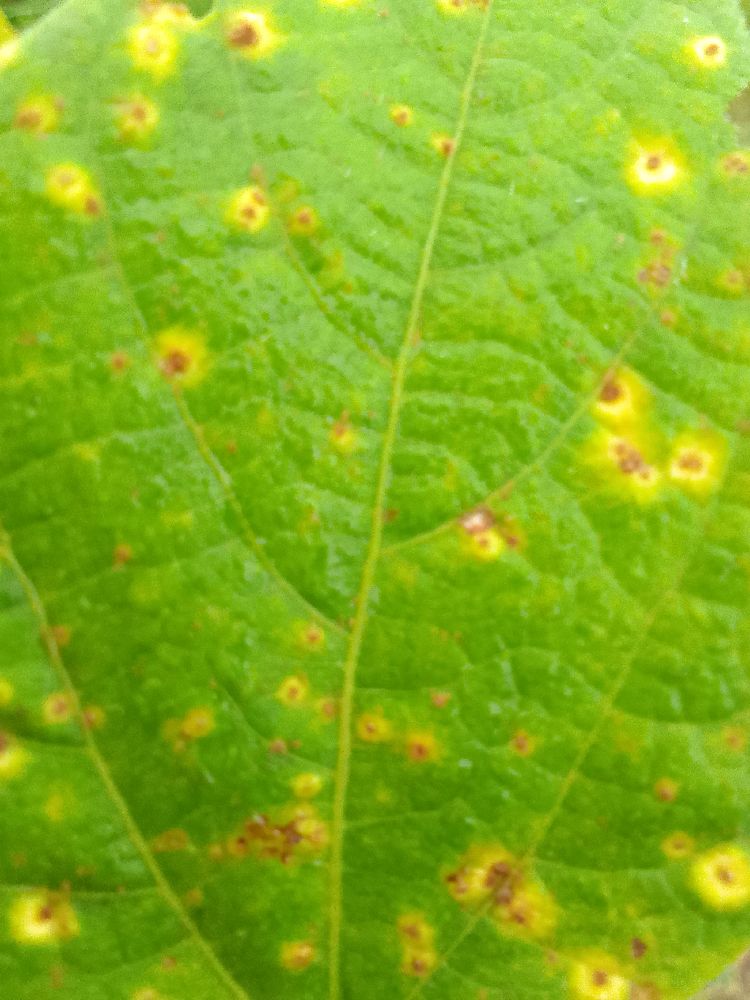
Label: rust